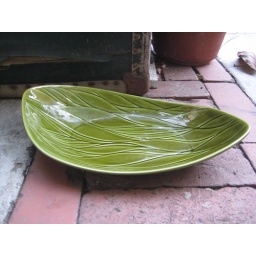
made in japan pottery. fantastic decorative platter or fruit bowl dish.